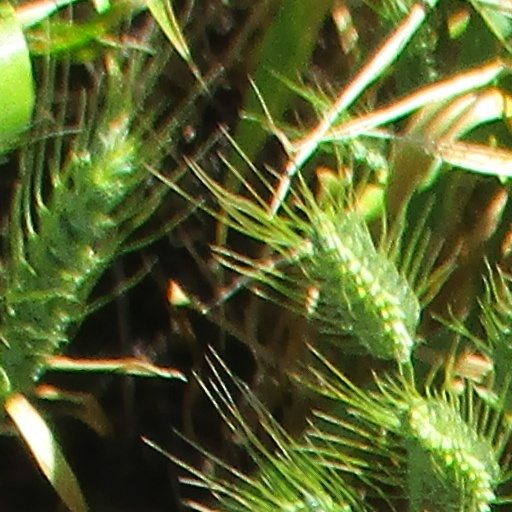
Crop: wheat